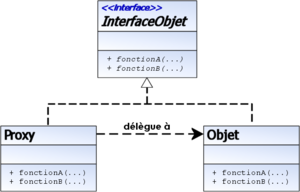
Diagramme de classes UML du patron de conception Proxy
En informatique, et plus particulièrement en développement logiciel, un patron de conception est un arrangement caractéristique de modules, reconnu comme bonne pratique en réponse à un problème de conception d'un logiciel. Il décrit une solution standard, utilisable dans la conception de différents logiciels.